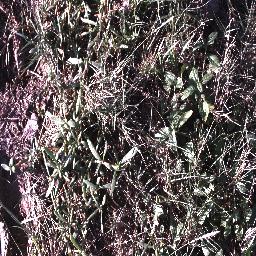
Label: negative